William L. Scott

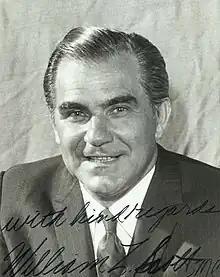
Official portrait of Scott;

William Lloyd Scott (July 1, 1915February 14, 1997) was an American Republican politician from the Commonwealth of Virginia. He served in both the United States House of Representatives and United States Senate.